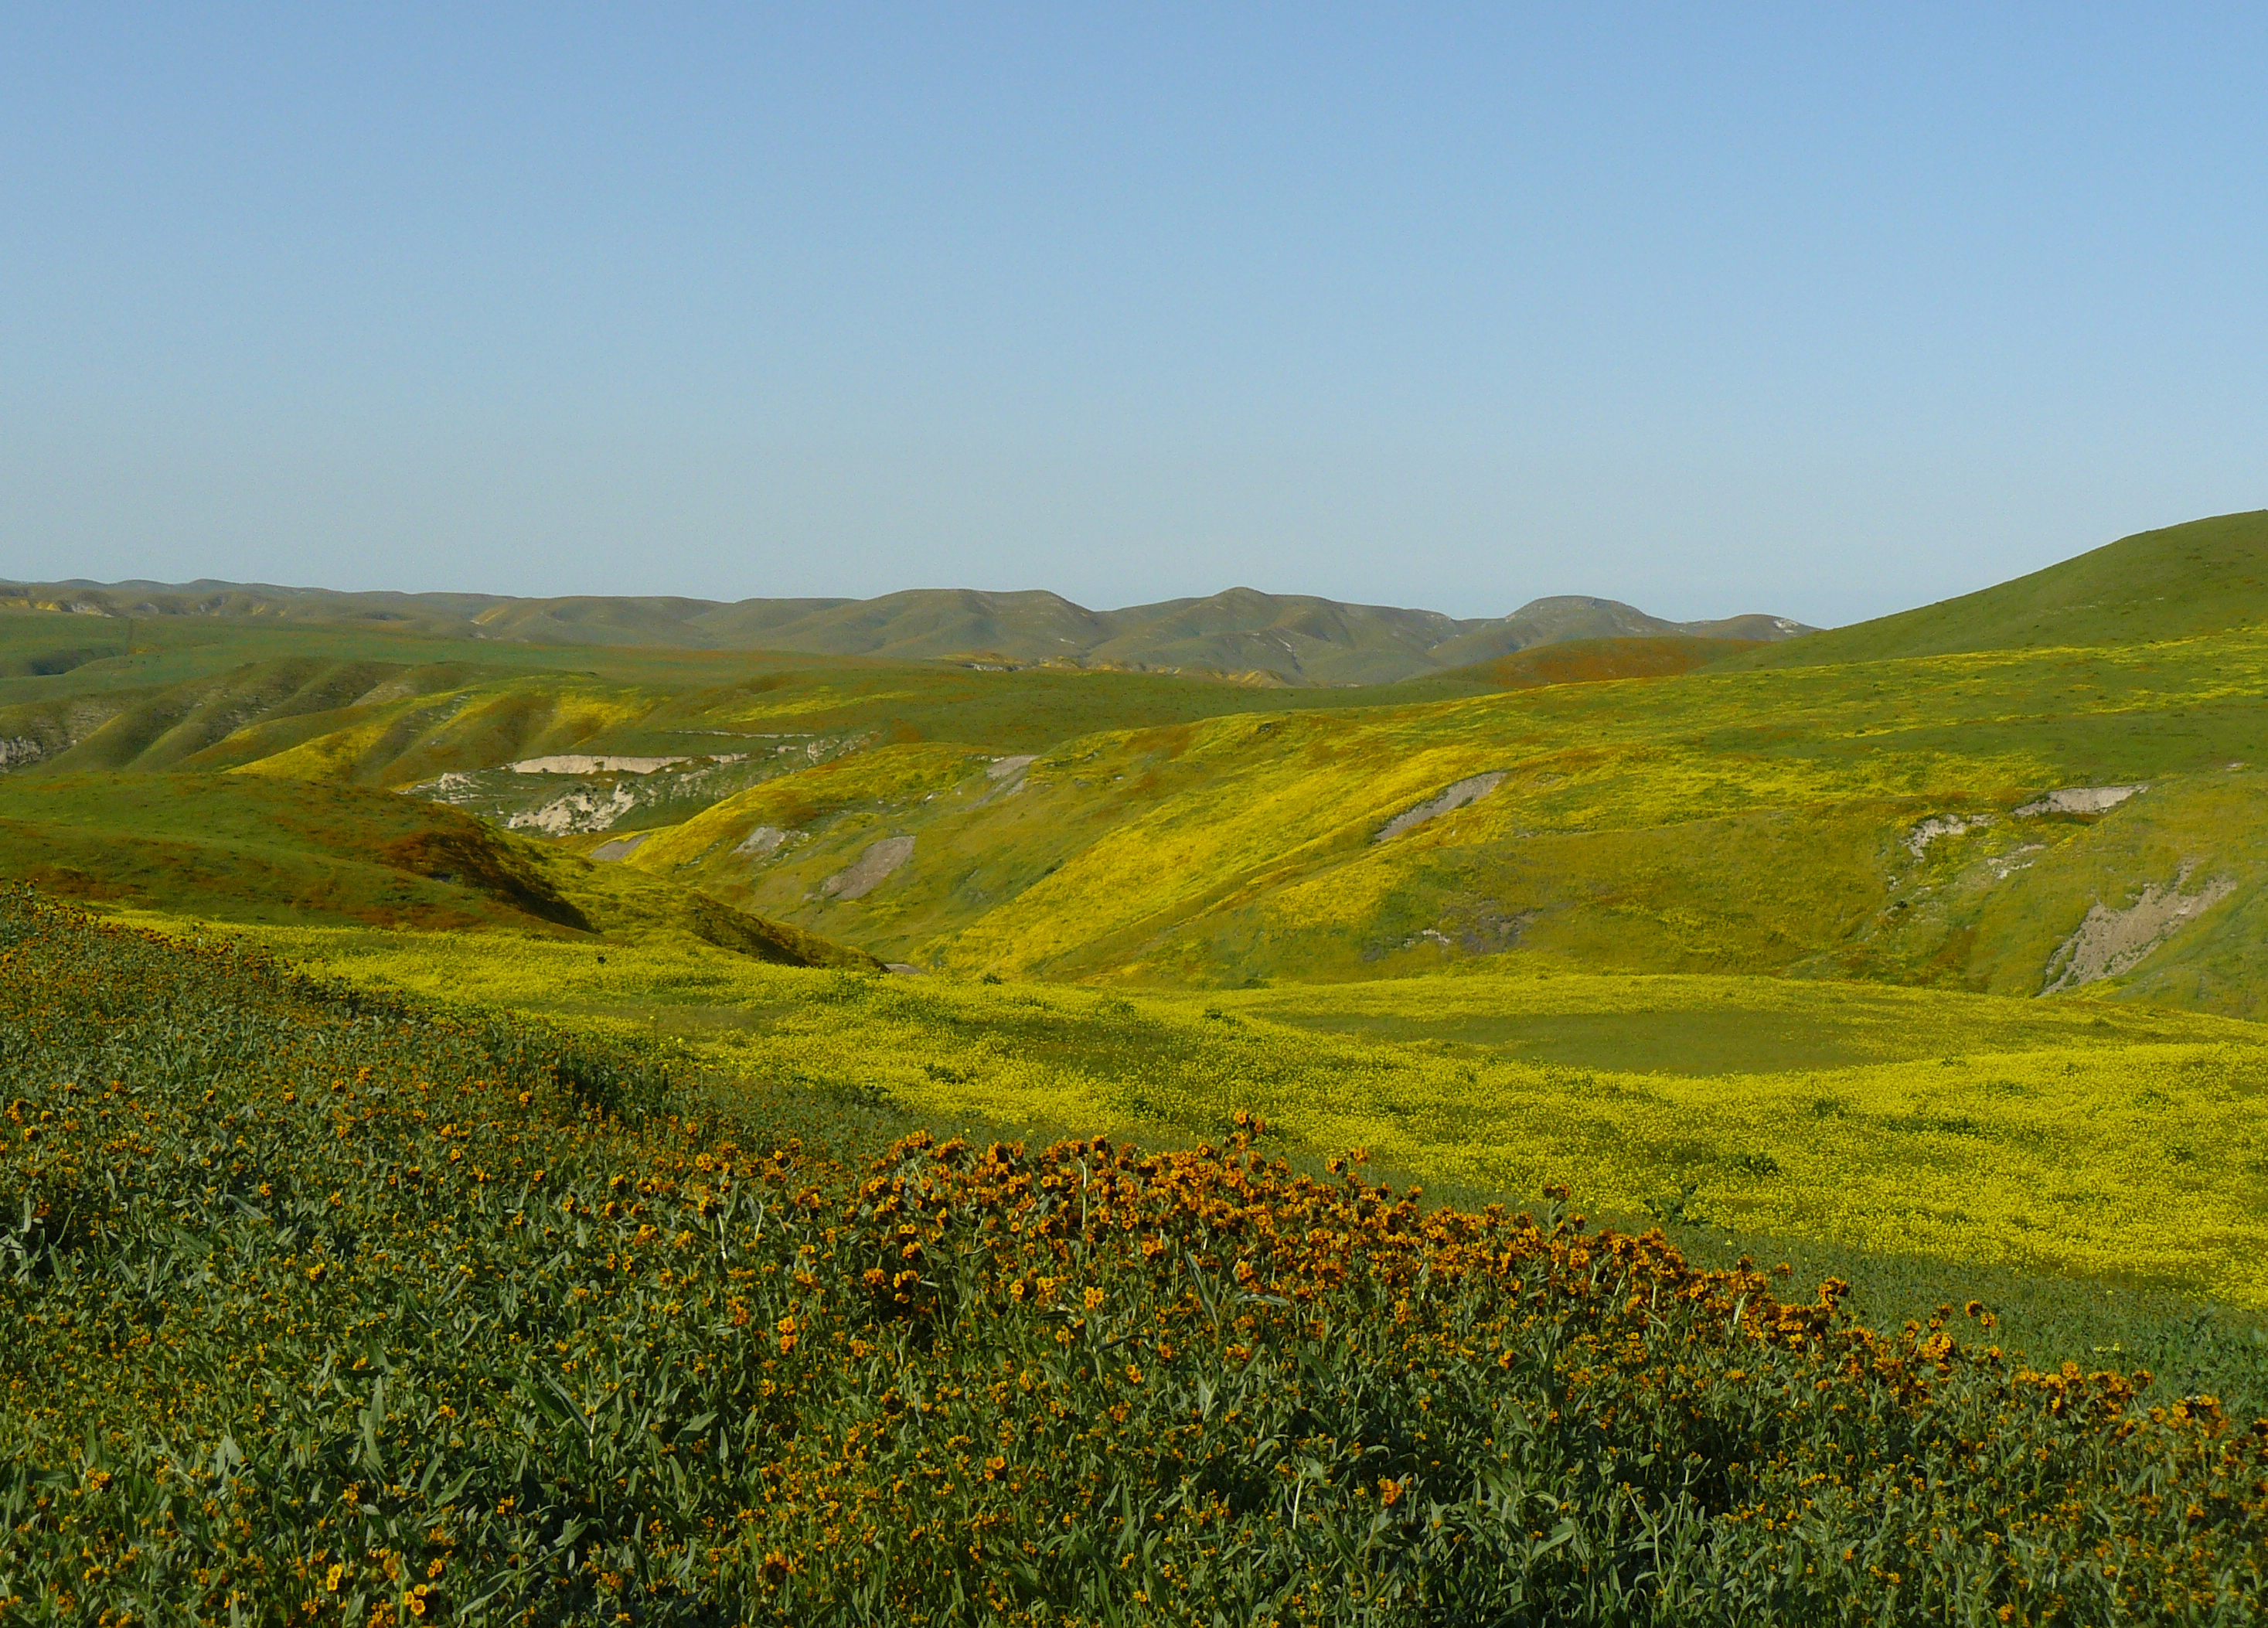
landscape, nature, grass, horizon, wilderness, mountain, plant, field, meadow, prairie, sunlight, morning, leaf, hill, flower, valley, mountain range, spring, pasture, autumn, ridge, plain, wildflower, grassland, wildflowers, plateau, fell, habitat, ecosystem, joycecory, californiawildflowers, docentjoyce, springwildflowers, tundra, steppe, rural area, bitterwaterroad, natural environment, geographical feature, grass family, mountainous landforms, ecoregion